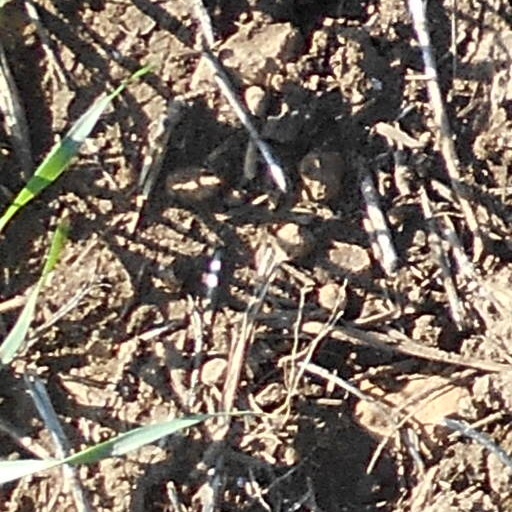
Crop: wheat